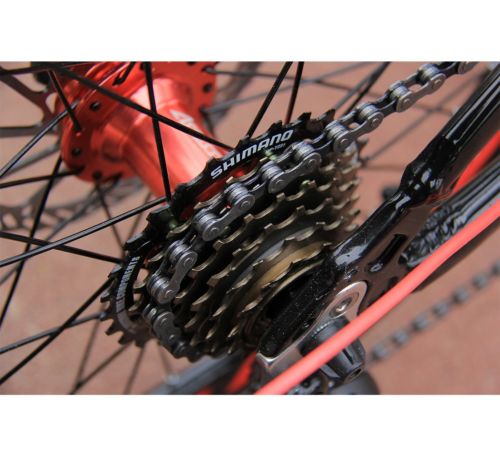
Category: bicycle